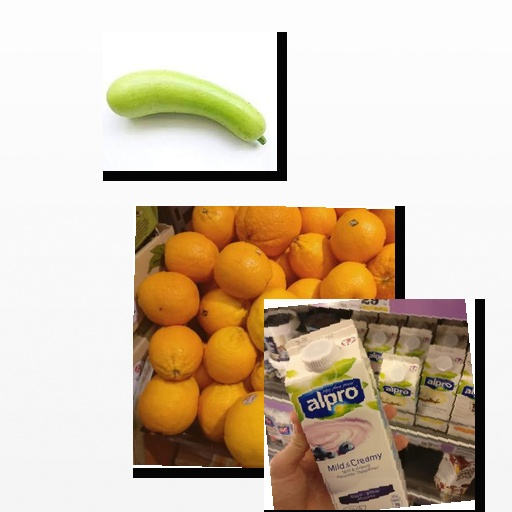
Food items: blueberry_soy_yogurt, bottle_gourd, orange